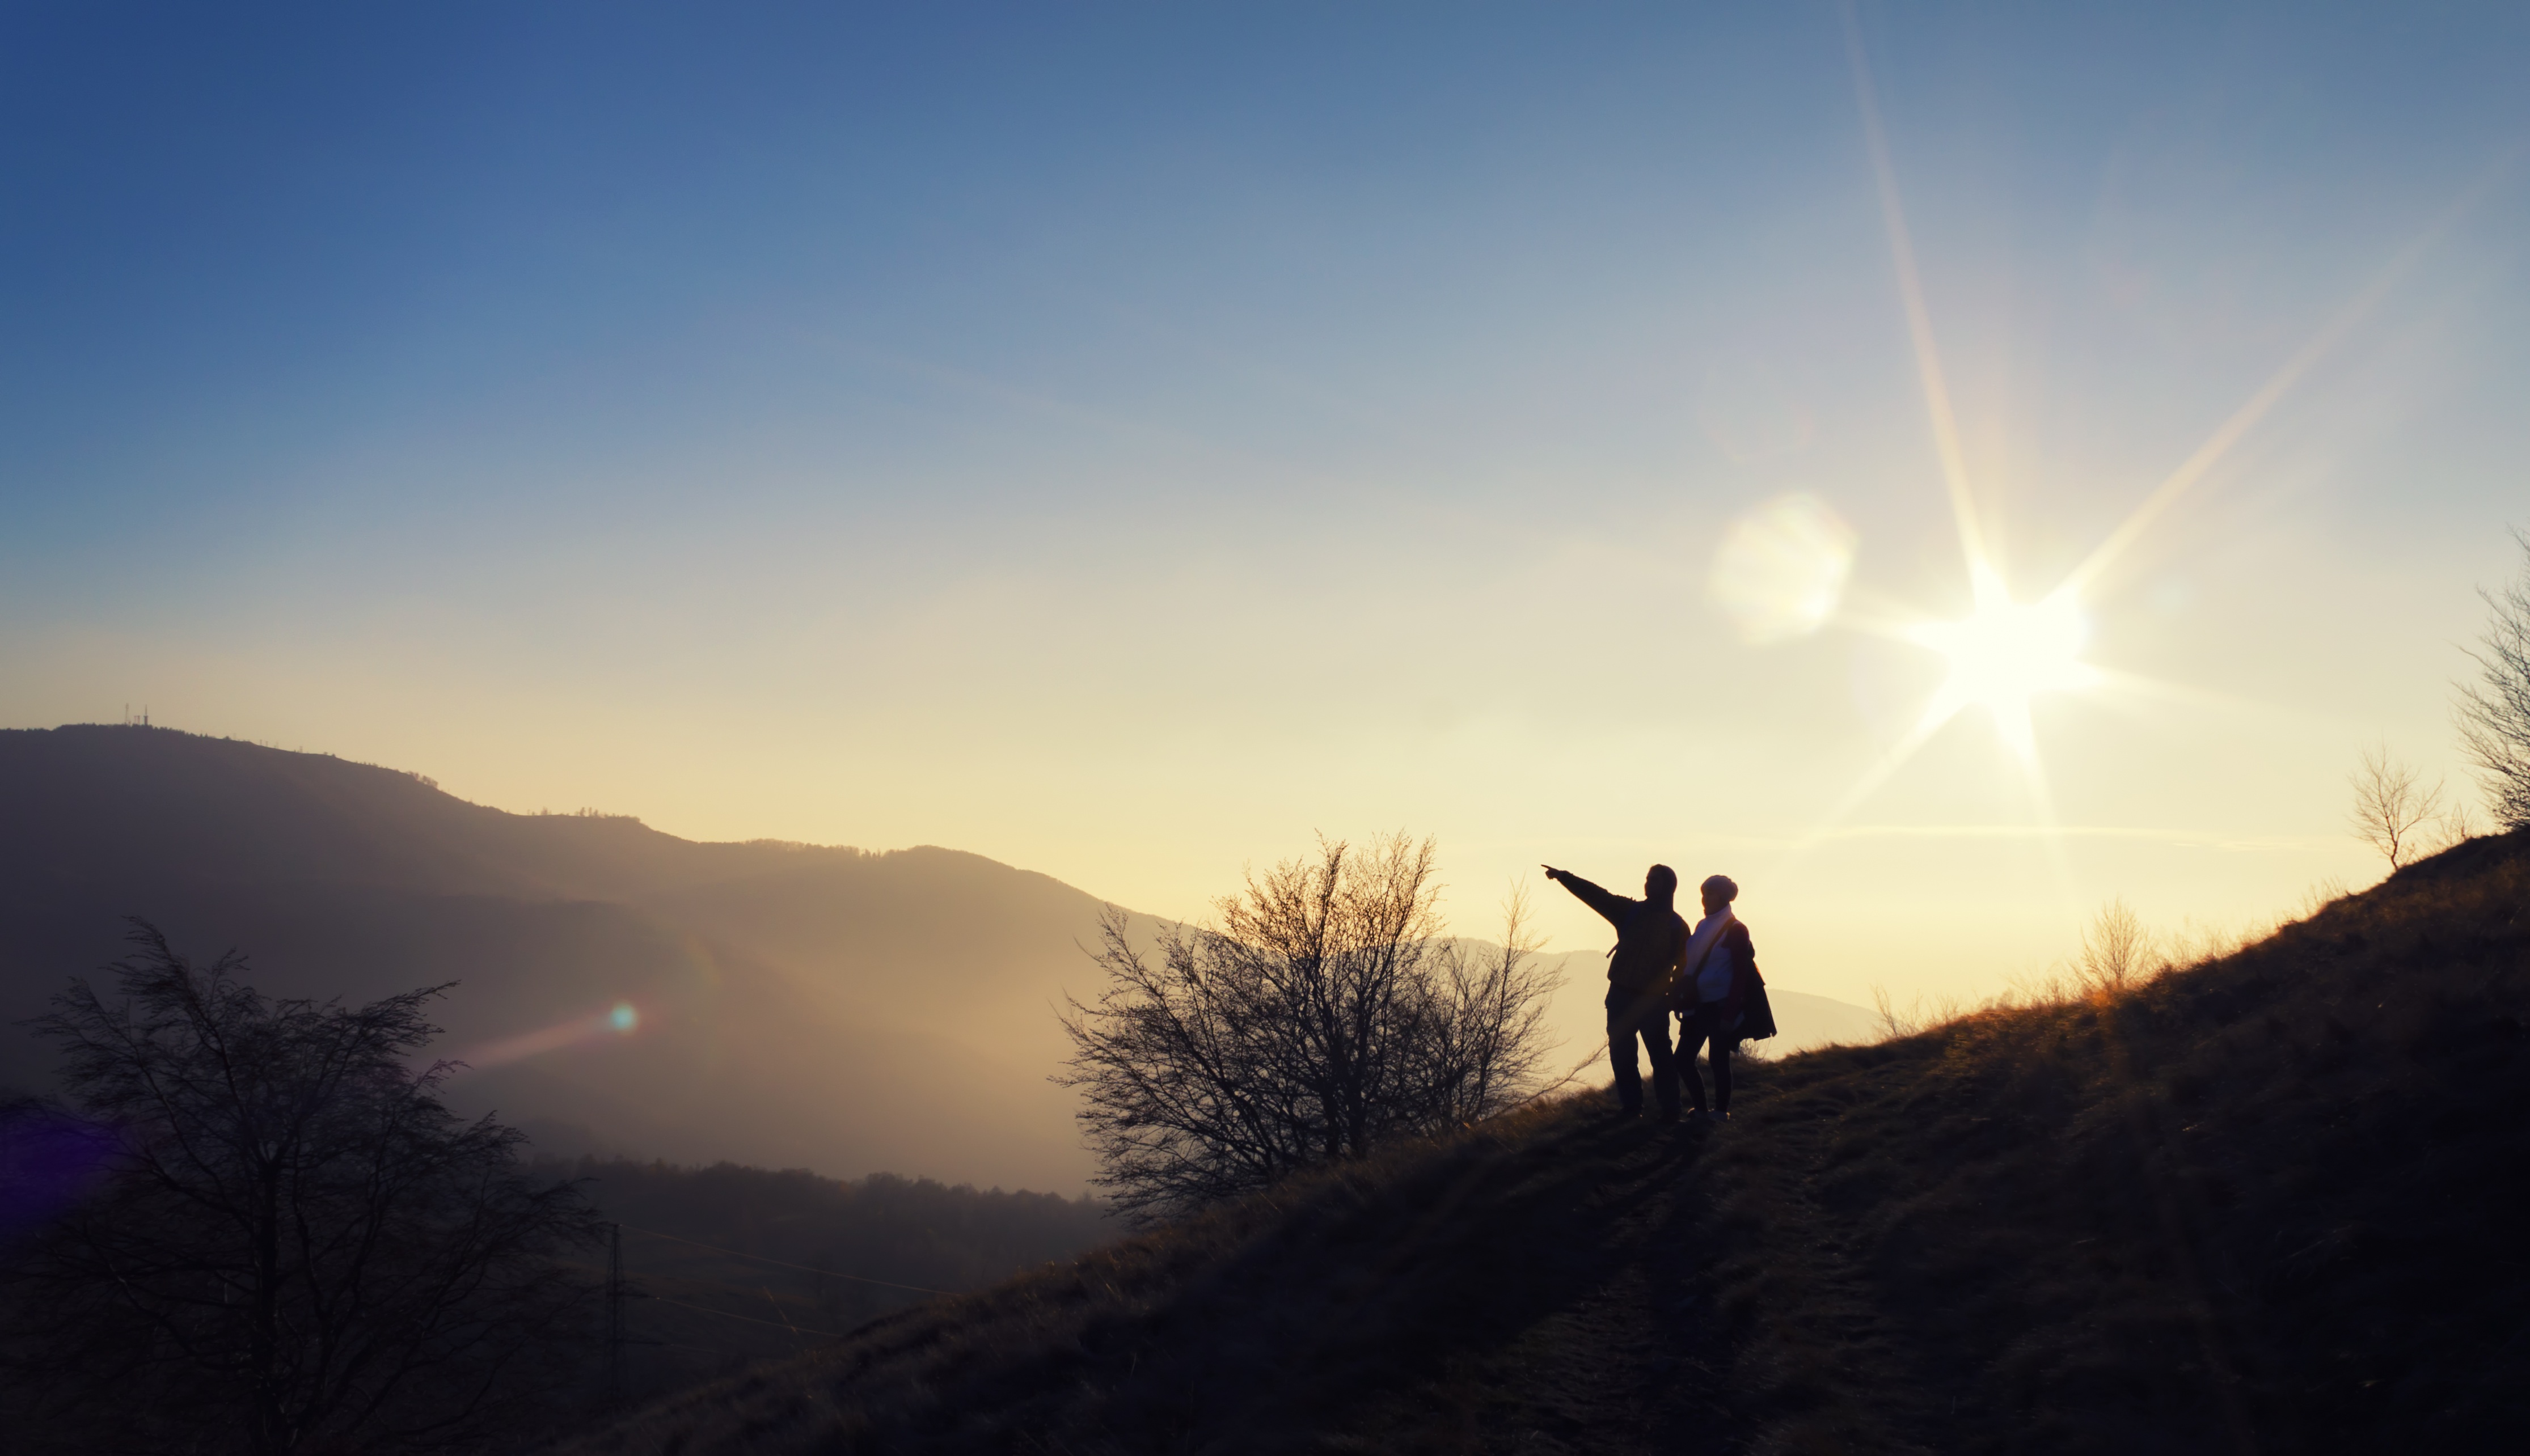
man, landscape, nature, horizon, silhouette, mountain, snow, winter, cloud, people, sky, sun, woman, sunrise, sunset, hiking, trail, sunlight, morning, hill, adventure, backpack, dawn, mountain range, vacation, travel, dusk, walk, europe, evening, trek, scenic, hike, journey, couple, contrast, colorful, tourism, trip, leisure, summit, activity, quest, mountaineering, sunny, expedition, trekking, mountains, backpacking, beautiful, scene, planning, active, destination, romania, searching, trekker, glare, destiny, man and woman, astronomical object, looking for a route, escapade, sky scape, atmospheric phenomenon, atmosphere of earth, mountainous landforms